War in Darfur

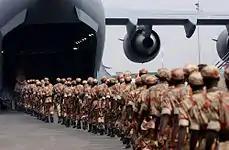
AMIS soldiers from Rwanda preparing to depart to Darfur in 2005

On 10 July 2005, SPLA leader John Garang was sworn in as Sudan's vice-president. However, on 30 July, Garang died in a helicopter crash. Despite improved security, talks between the various rebels in the Darfur region progressed slowly.